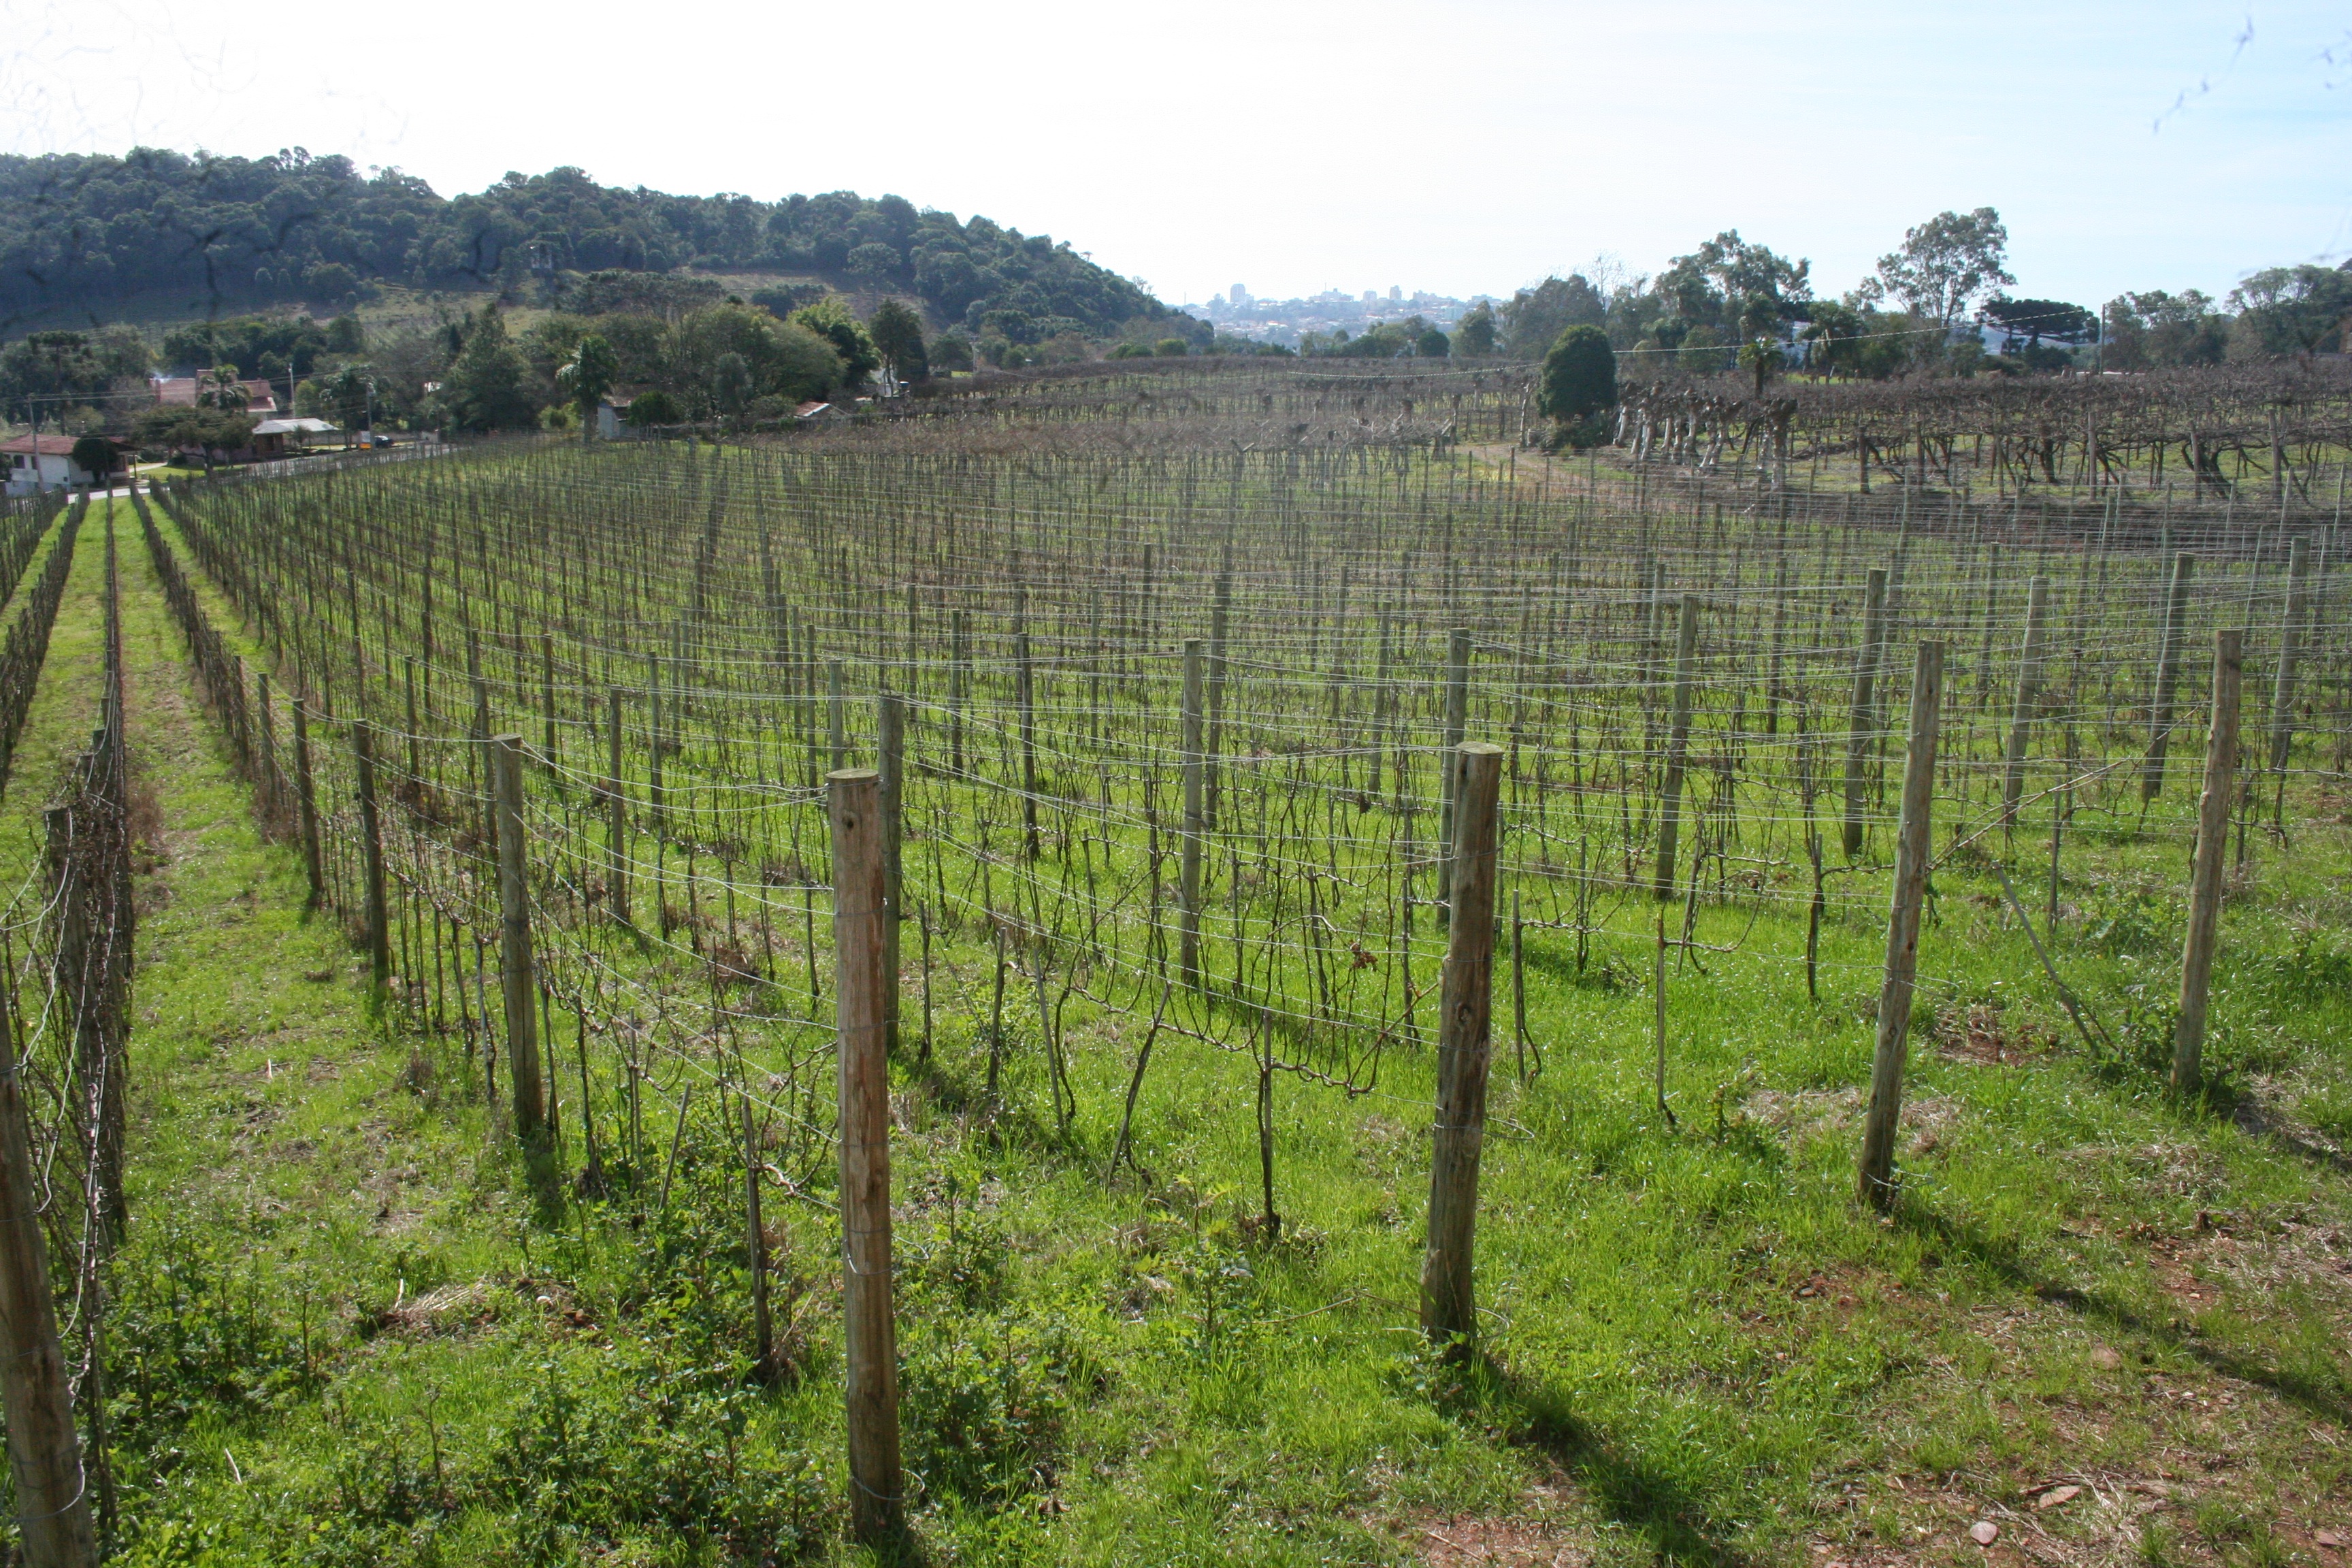
landscape, vine, vineyard, field, produce, crop, soil, agriculture, shrub, plantation, outdoor structure